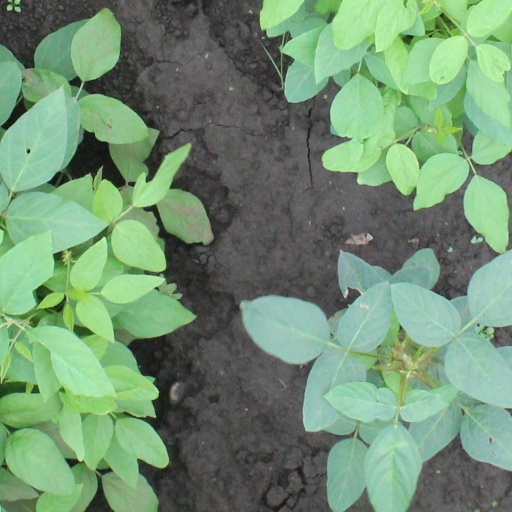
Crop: soybean